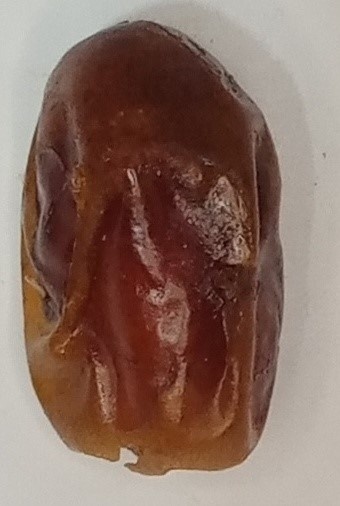
Variety: aseel
Size: small
Grade: grade-1